South African Class 34-900

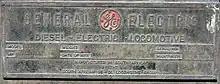
SA GE-DL Builder's plate on 34-914

As built, the GE Classes , and were visually indistinguishable from each other. The ex Iscor Class loco­motives could be visually dis­ting­uished from the other series by the air conditioning units mounted on the cab roofs of most of them and initially, when it was still a feature unique to them, by their running board-mounted handrails.